Stage management

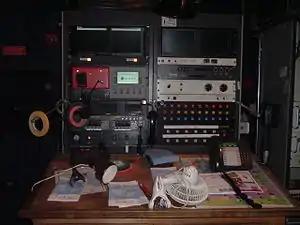
Part of a stage manager's panel, or "prompt corner"

Stage management is a broad field that is generally defined as the practice of organization and coordination of an event or theatrical production. Stage management may encompass a variety of activities including overseeing of the rehearsal process and coordinating communications among various production teams and personnel. Stage management requires a general understanding of all aspects of production and provides complete organization to ensure the process runs smoothly and efficiently.